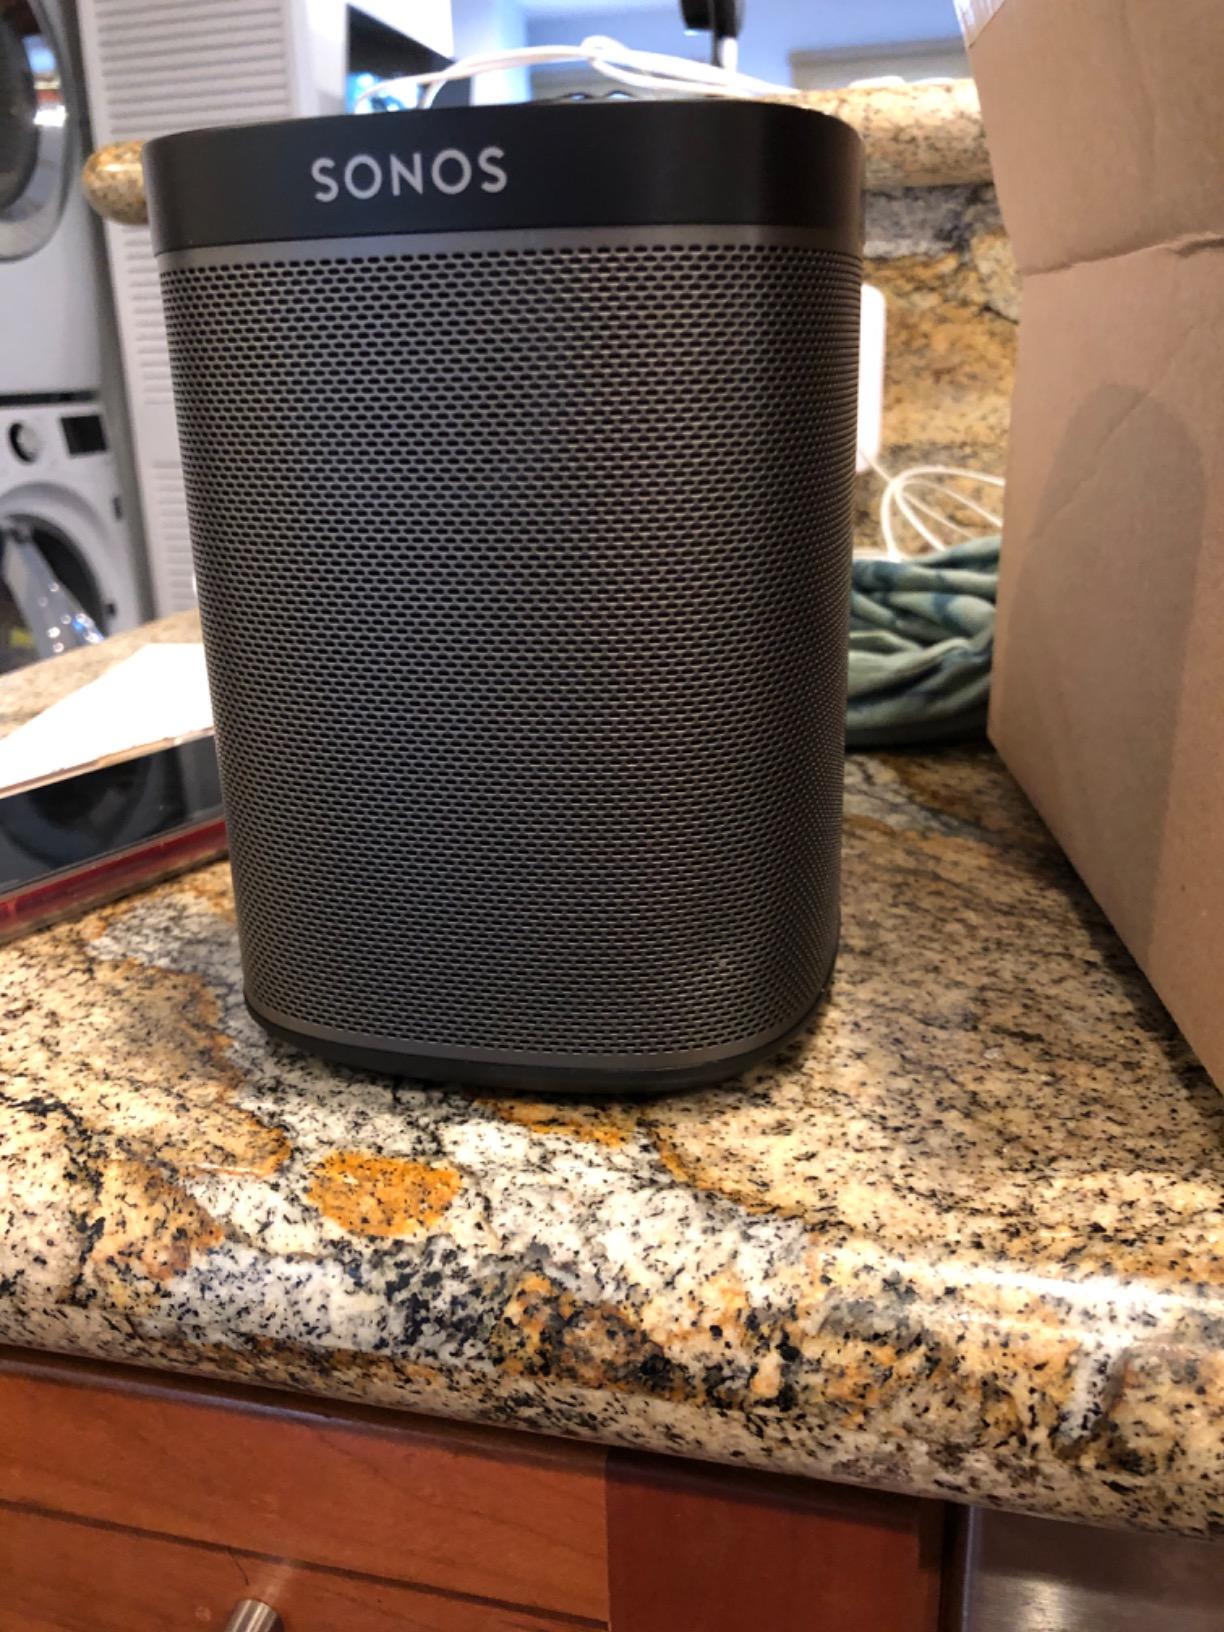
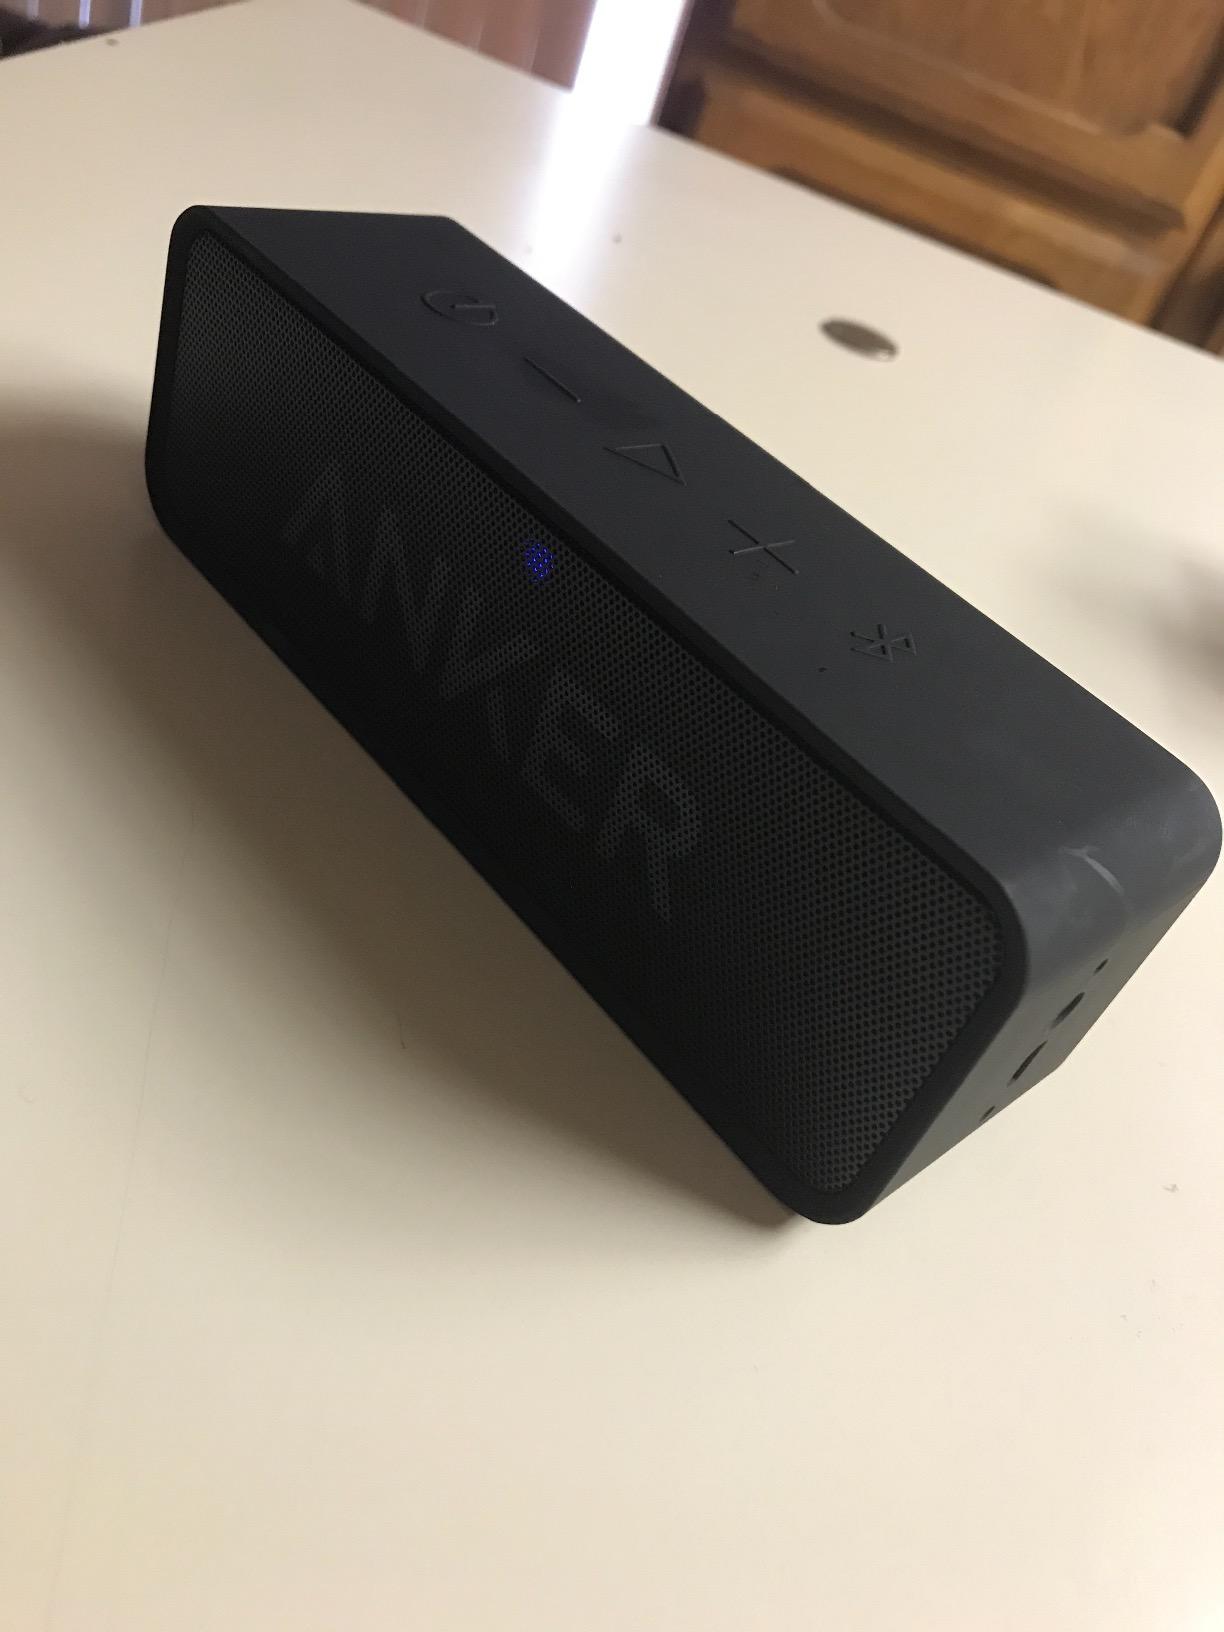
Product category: speaker
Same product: no